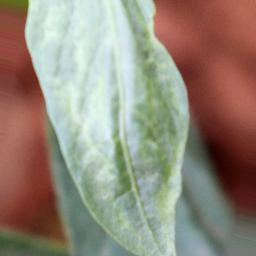
Label: healthy